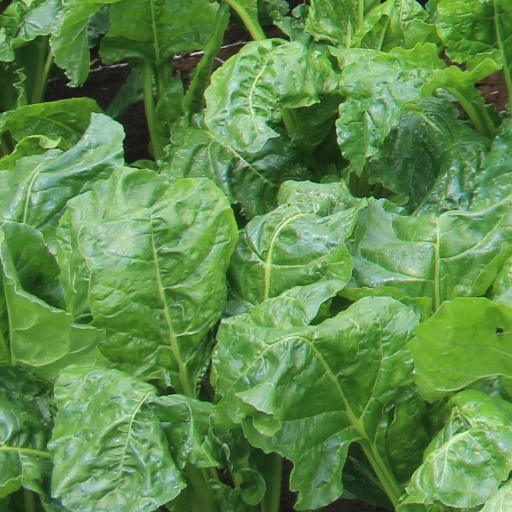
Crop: sugar beet